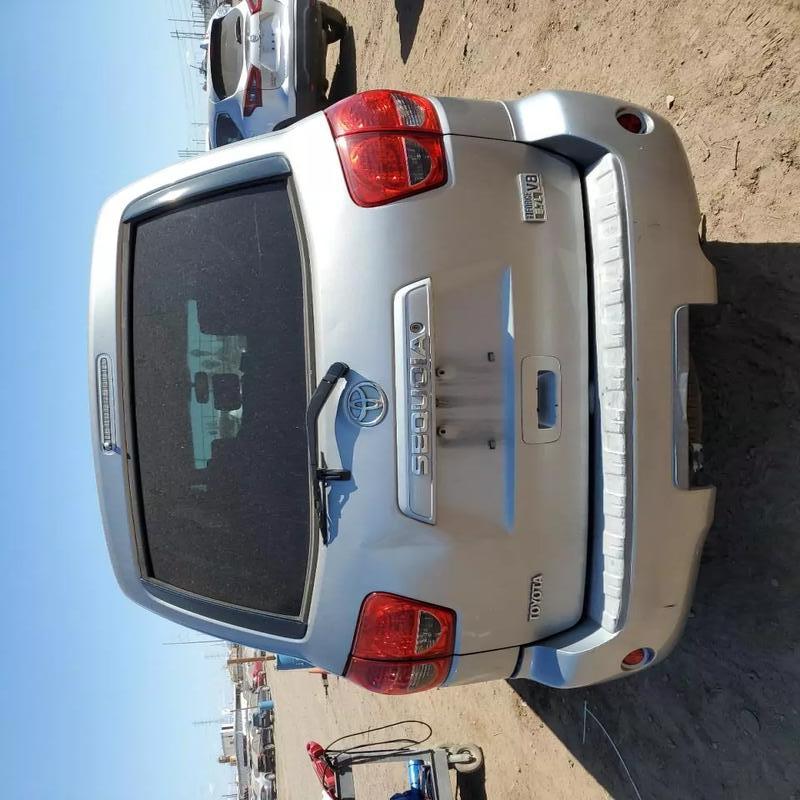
Aucun dommage détecté.
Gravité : aucun